Cayetano Ordóñez

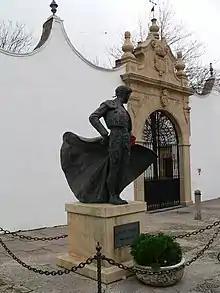
Cayetano statue in Ronda, Málaga

Cayetano Ordóñez y Aguilera (January 24, 1904, Ronda, Spain - October 30, 1961, Madrid, Spain) is the patriarch of the Ordóñez family of bullfighters.